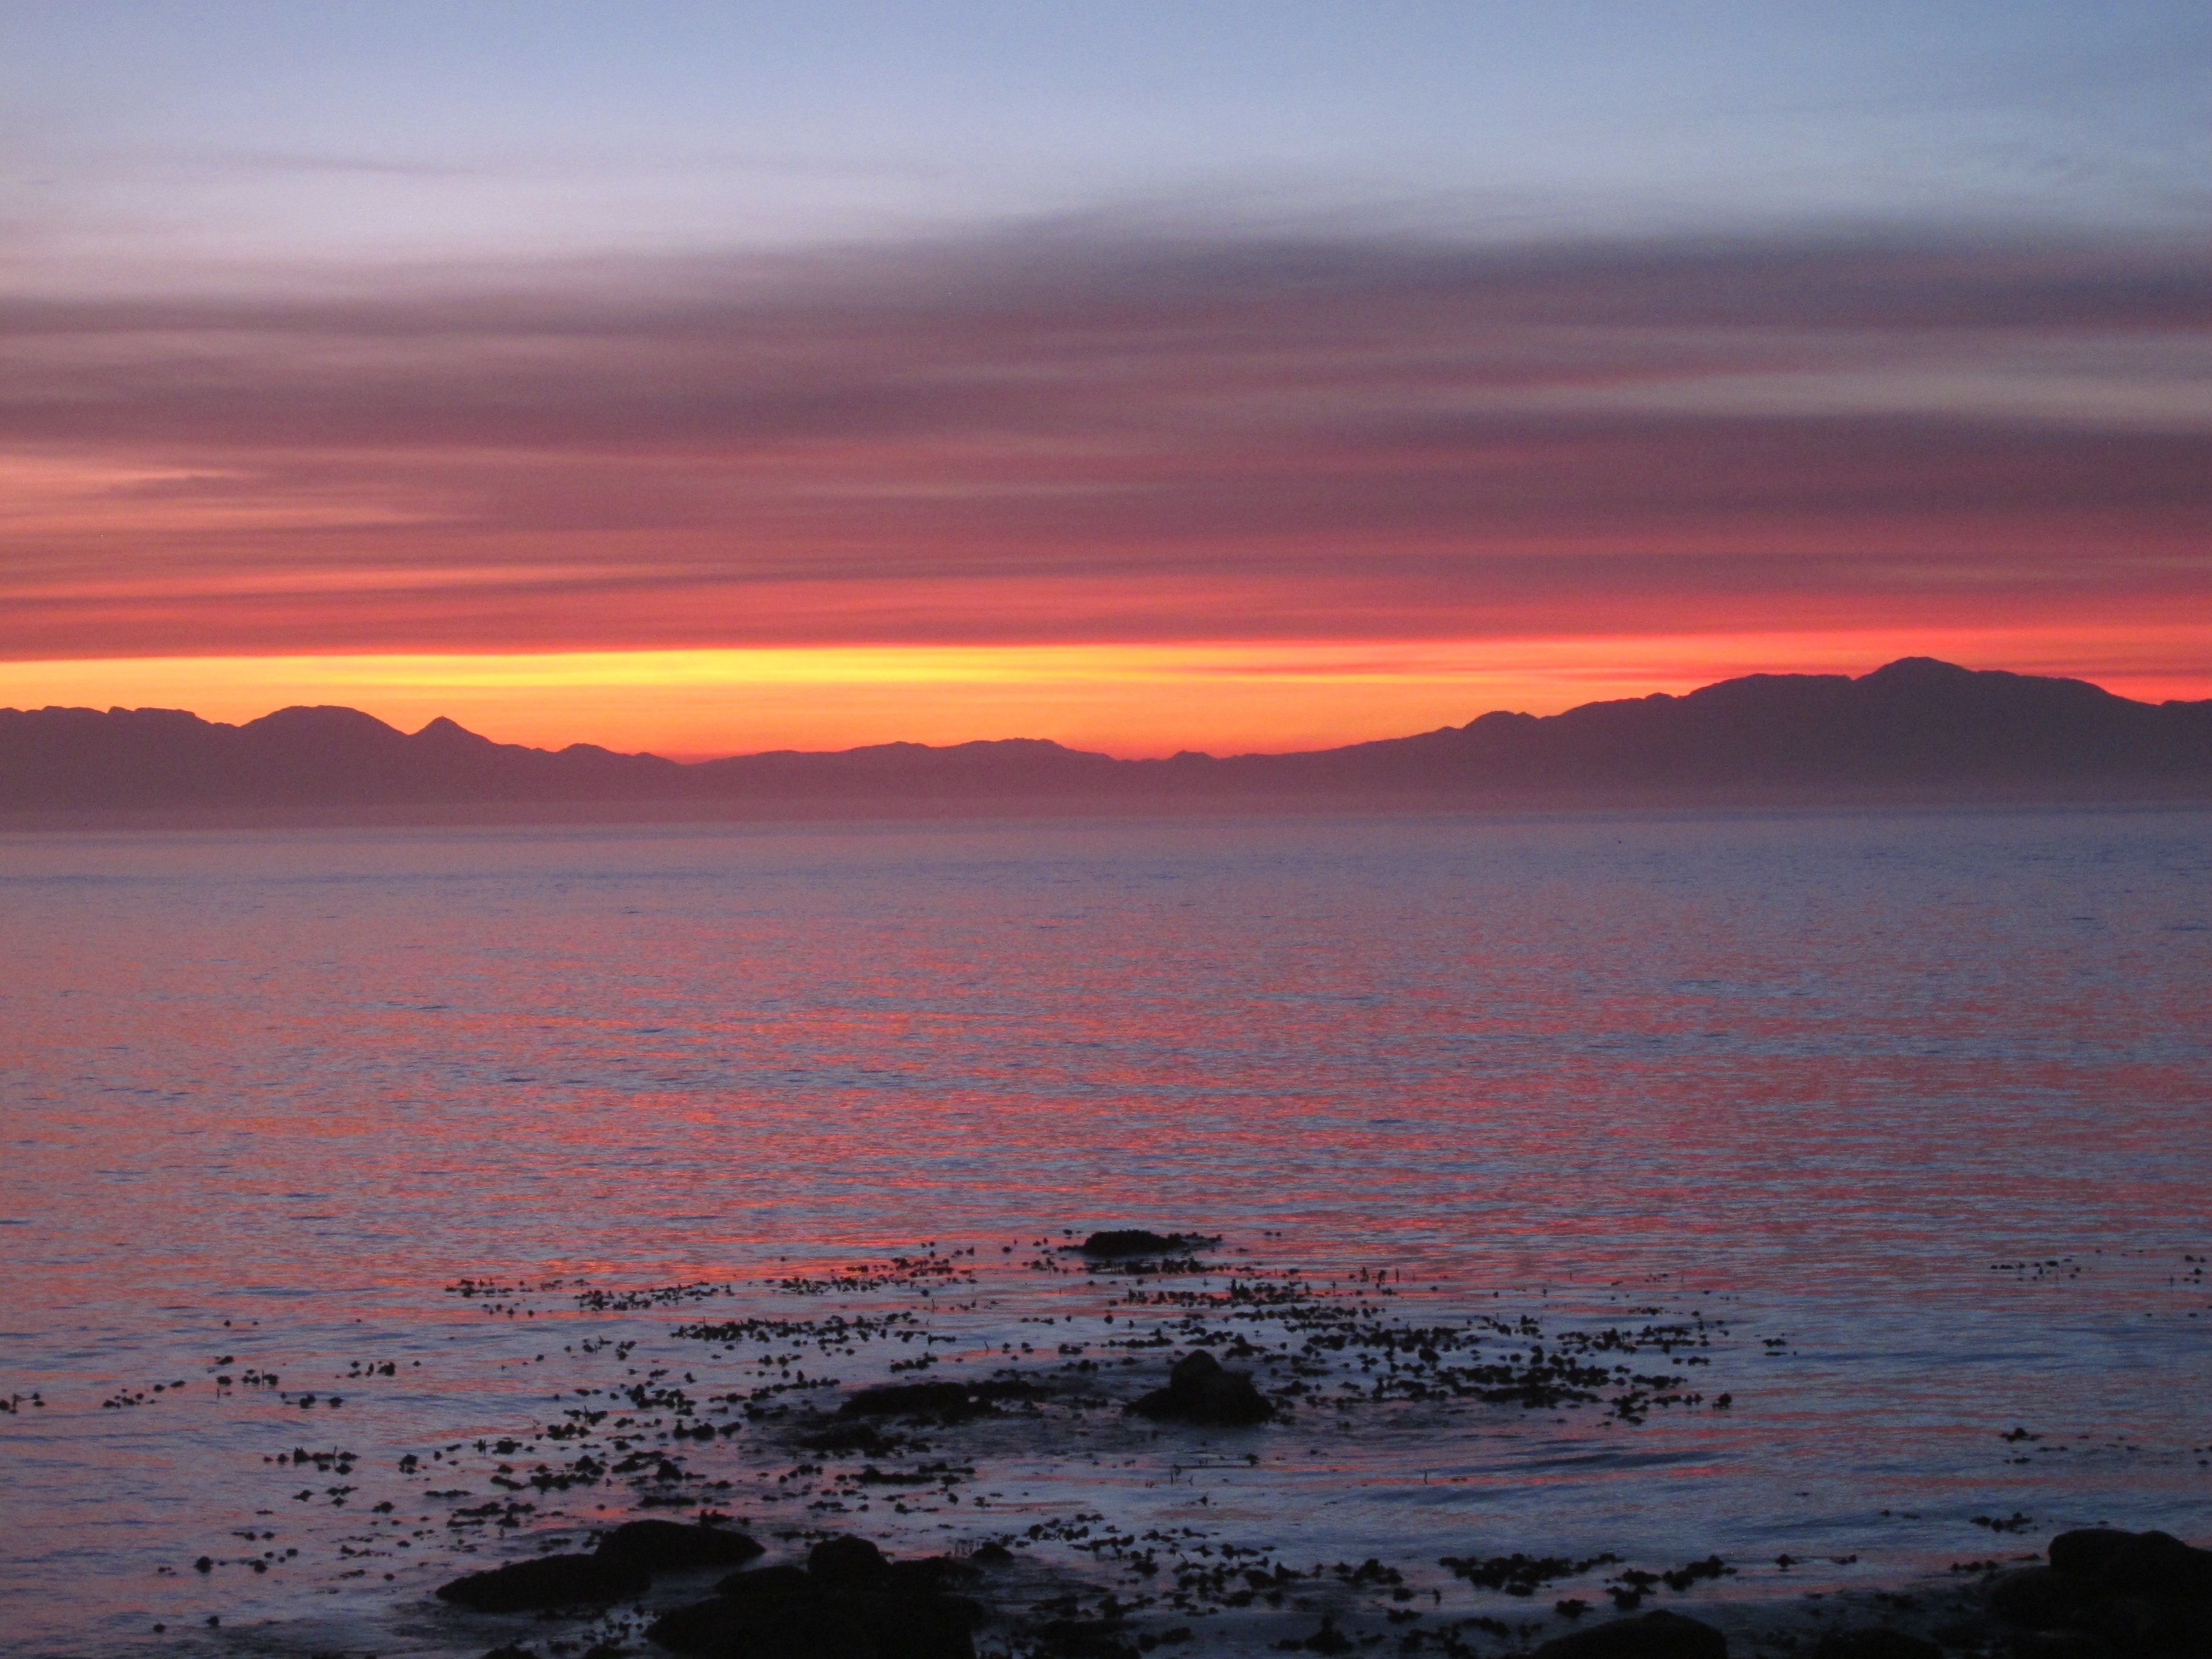
beach, sea, coast, ocean, horizon, cloud, sky, sun, sunrise, sunset, morning, shore, wave, dawn, dusk, evening, reflection, bay, afterglow, cape of good hope, wind wave, red sky at morning